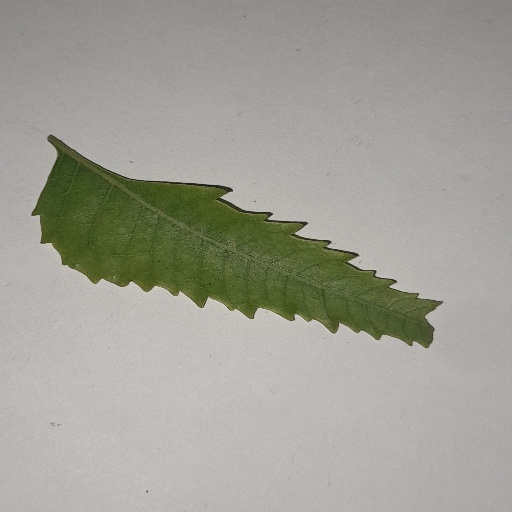
Species: Neem
Leaf condition: Yellow Leaf